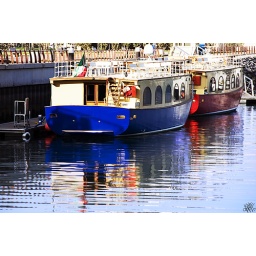
A couple of boats moored in Marina Mall boat yard in Kuwait. &lt;b&gt;Explored at # 372!&lt;/b&gt; Thank you